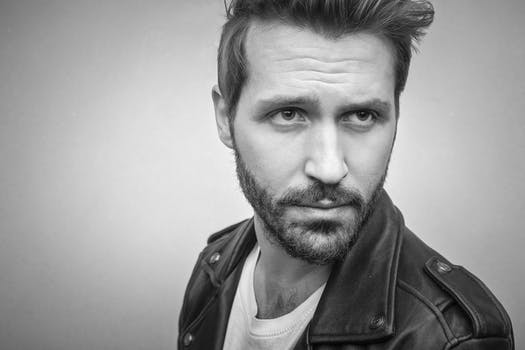
Label: No Watermark